St. Alban's College

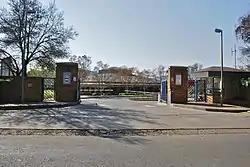
Front gate of St Alban's College

The St. Alban's College chapel choir attended the World Choir Games for the first time in the school's history in 2008. In 2010, the choir completed a tour of the United States, where it toured the East Coast and performed at places including the Washington National Cathedral in Washington D.C.